Vertical launching system

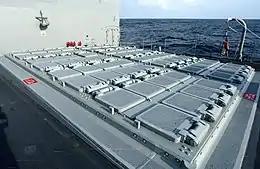
An example of modern VLS cells, these being the Mk. 41, on board

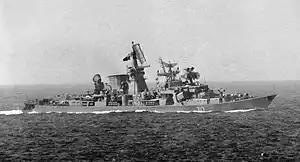
The was the first surface ship to be fitted with a true, 90º VLS. The system in question contained four revolving drums of 48 tubes for 5V55RM missiles

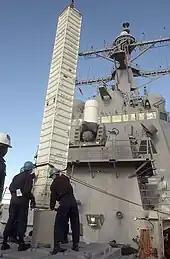
A Tomahawk missile canister being offloaded from a VLS aboard the "Arleigh Burke"-class destroyer

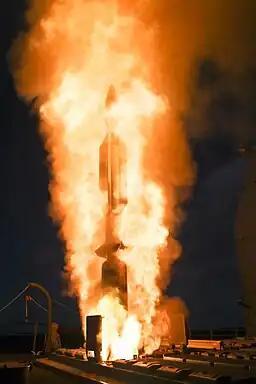
A RIM-156A missile launching from a VLS cell on in 2008.

A vertical launching system (VLS) is an advanced system for holding and firing missiles on mobile naval platforms, such as surface ships and submarines. Each vertical launch system consists of a number of "cells", which can hold one or more missiles ready for firing. Typically, each cell can hold a number of different types of missiles, allowing the ship flexibility to load the best set for any given mission. Further, when new missiles are developed, they are typically fitted to the existing vertical launch systems of that nation, allowing existing ships to use new types of missiles without expensive rework. When the command is given, the missile flies straight up far enough to clear the cell and the ship, then turns onto the desired course.